EMD GP38

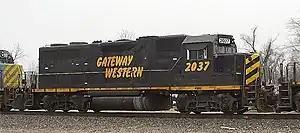
EMD GP38 of the Gateway Western Railway

The EMD GP38 is a four-axle diesel-electric locomotive built by General Motors Electro-Motive Division between January 1966 and December 1971. The locomotive's prime mover was an EMD 645 16-cylinder engine that generated . The company built 706 GP38s for North American railroads.